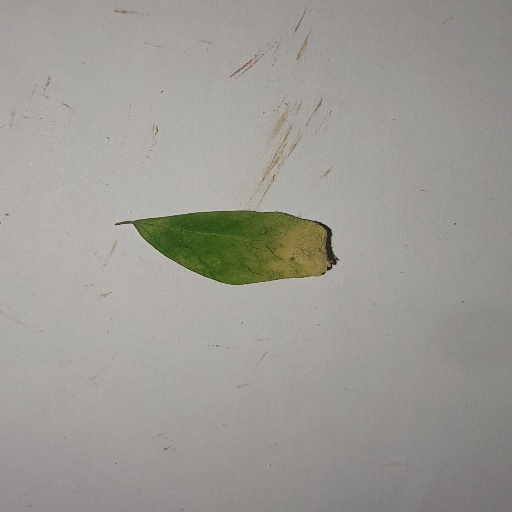
Species: Sojina
Leaf condition: Yellow Leaf